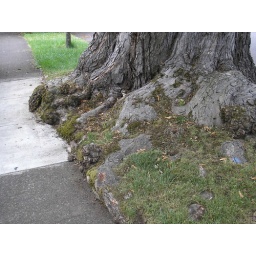
This huge old tree is taking over the sidewalk and the street as well.